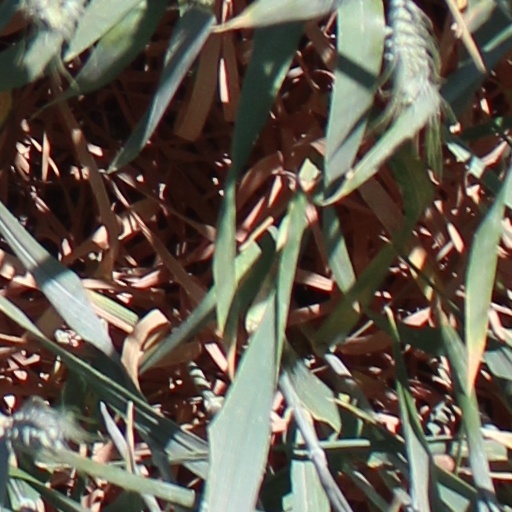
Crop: wheat